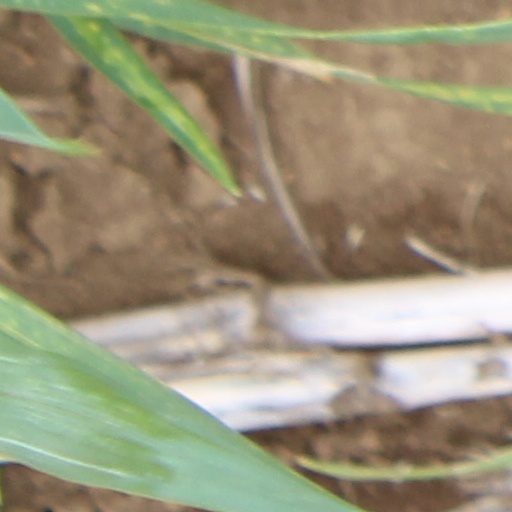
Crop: wheat